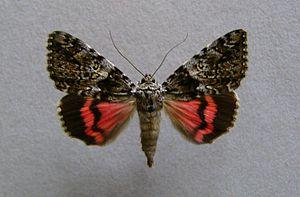
Catocala promissa, la Promise, est une espèce de lépidoptères de la famille des Noctuidae.
Le genre Catocala regroupe des lépidoptères nocturnes de la famille des Noctuidae.